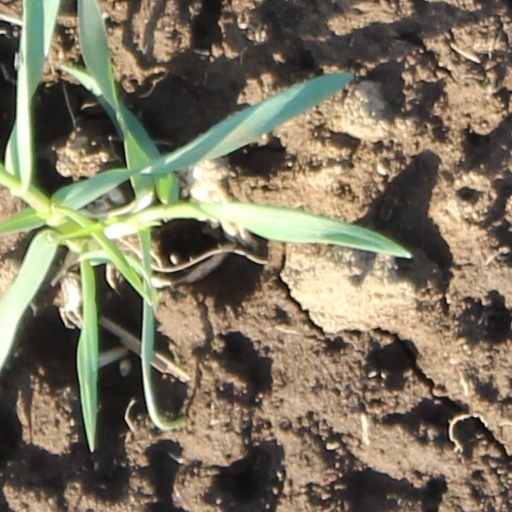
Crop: wheat